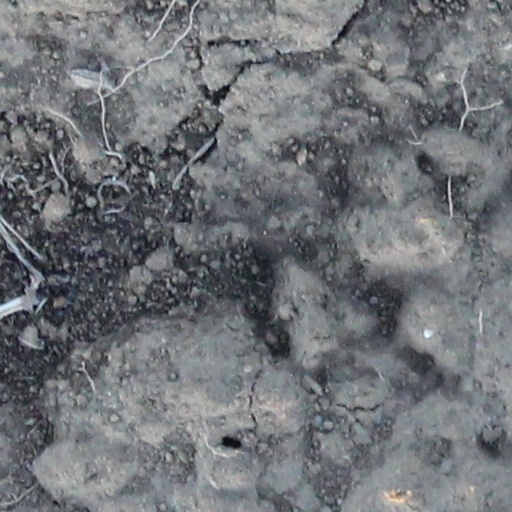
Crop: wheat